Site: brandenburg
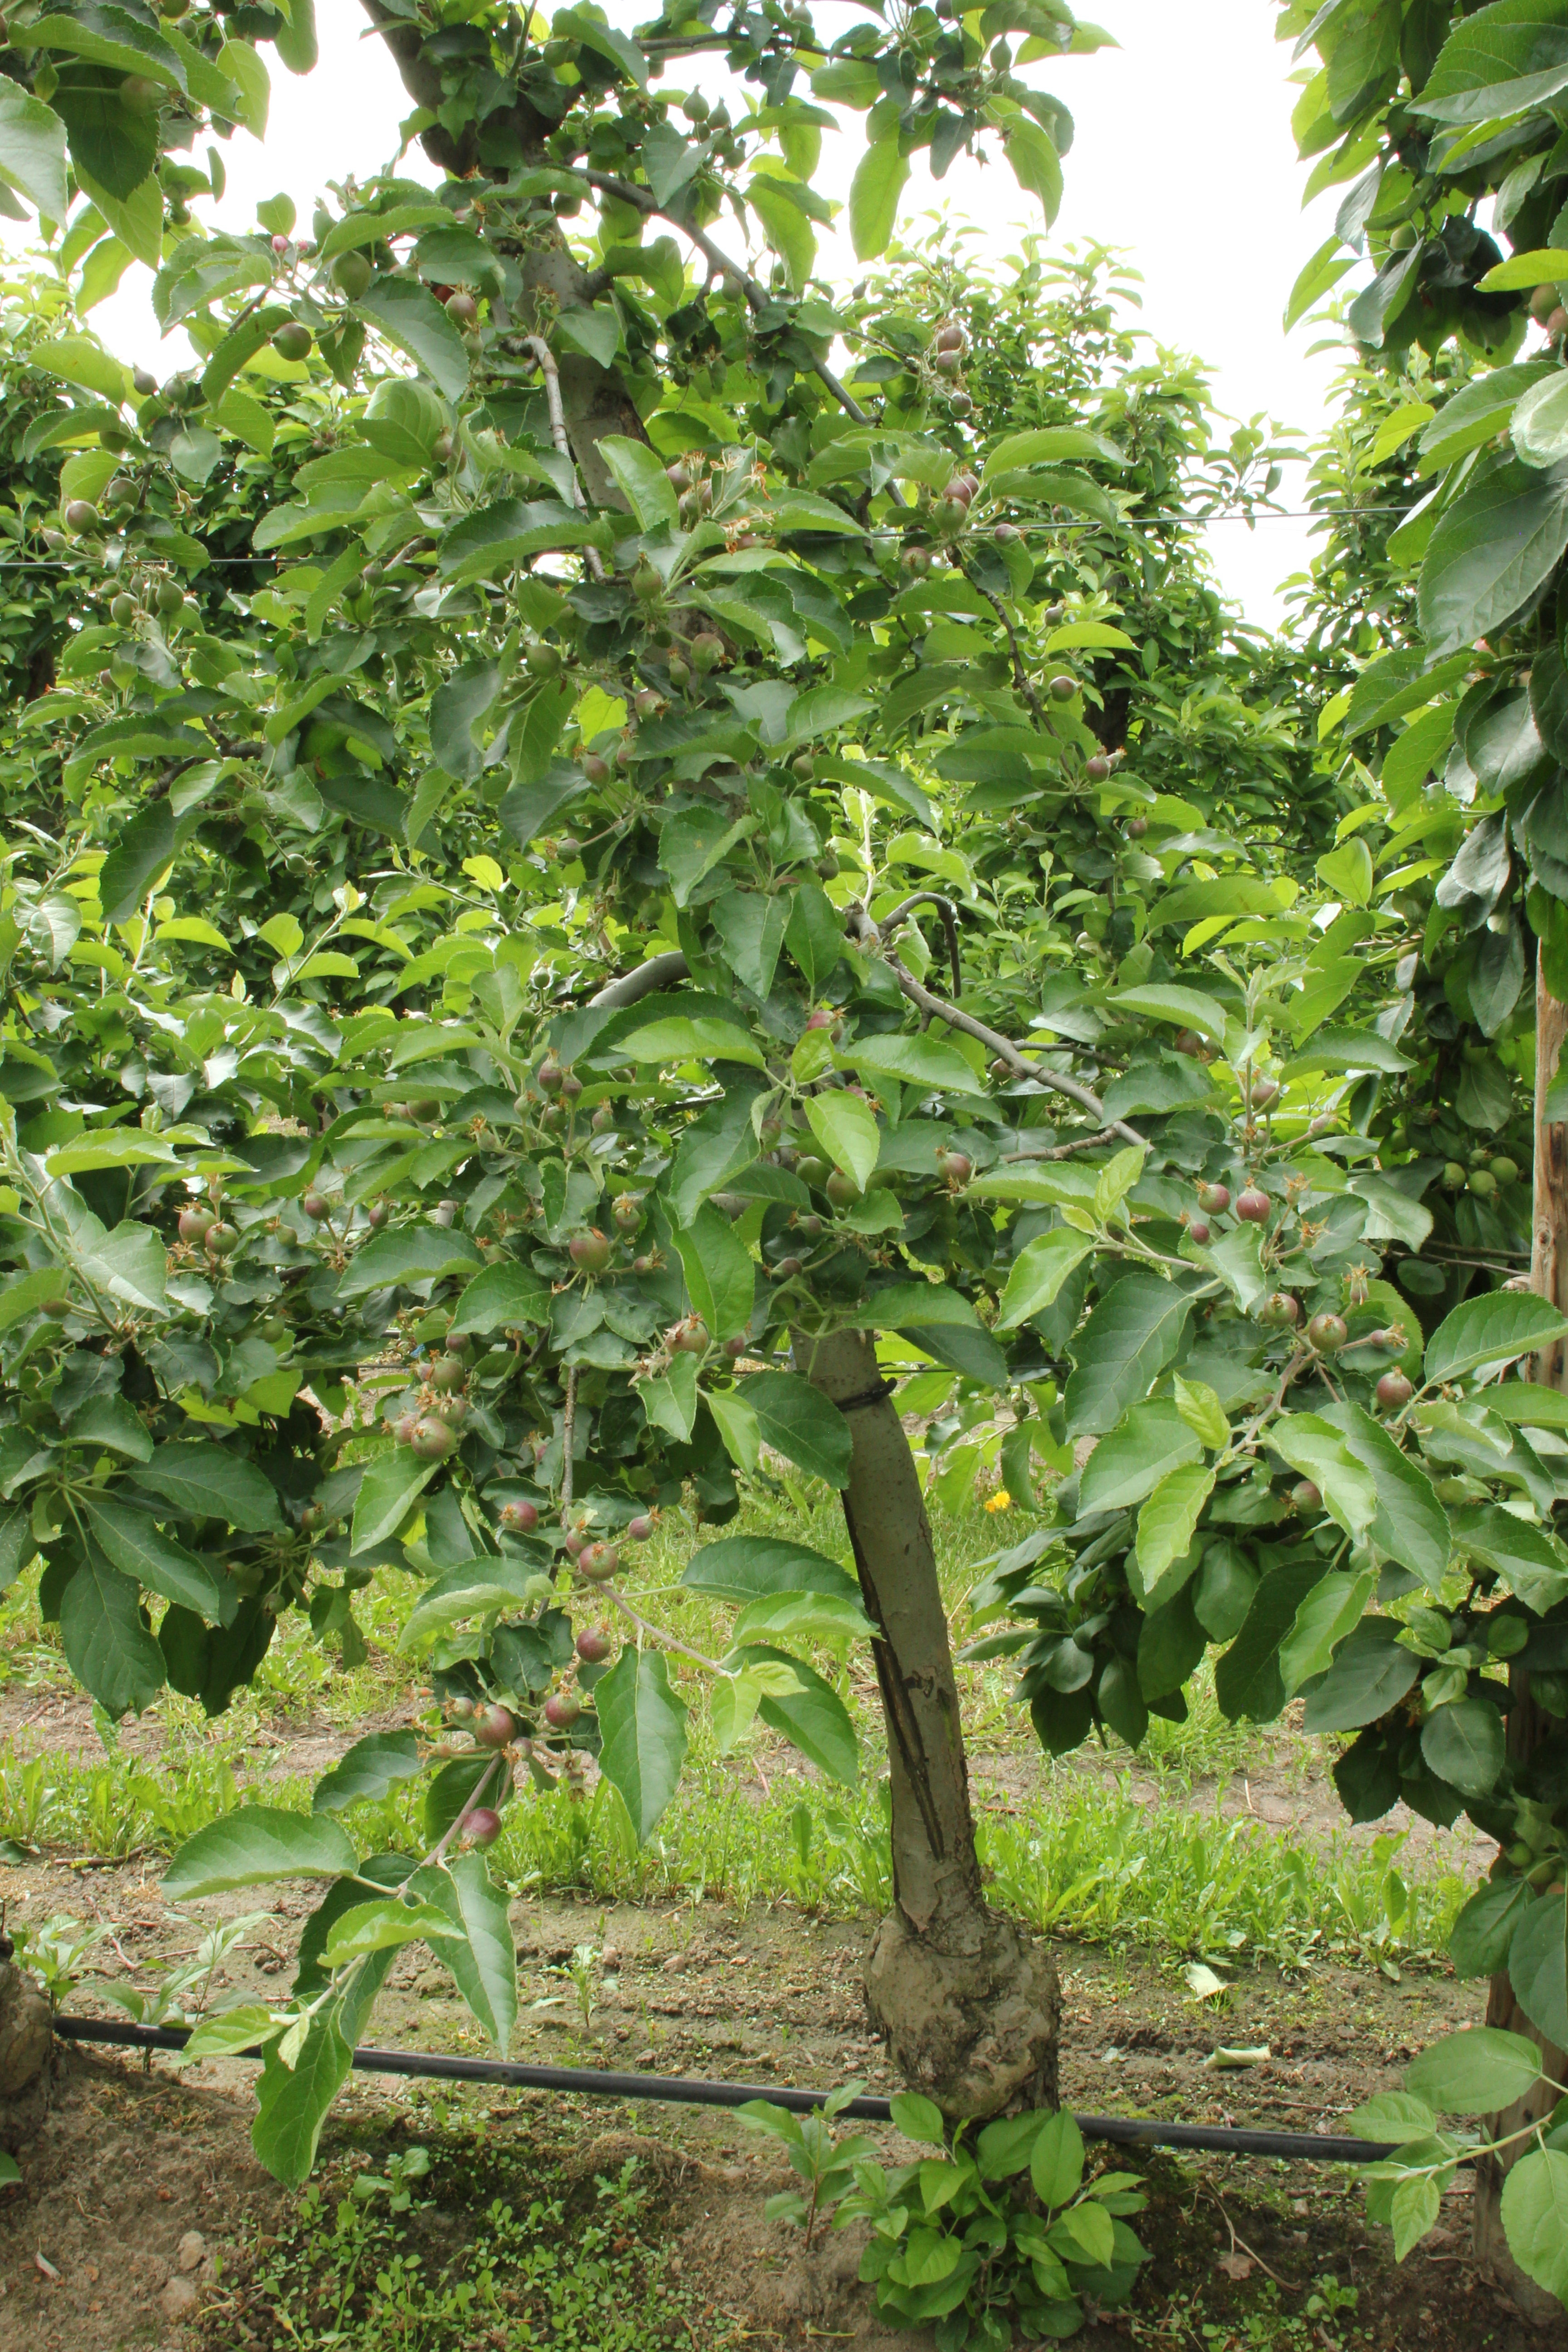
Growth stage (BBCH 72): Development of fruit